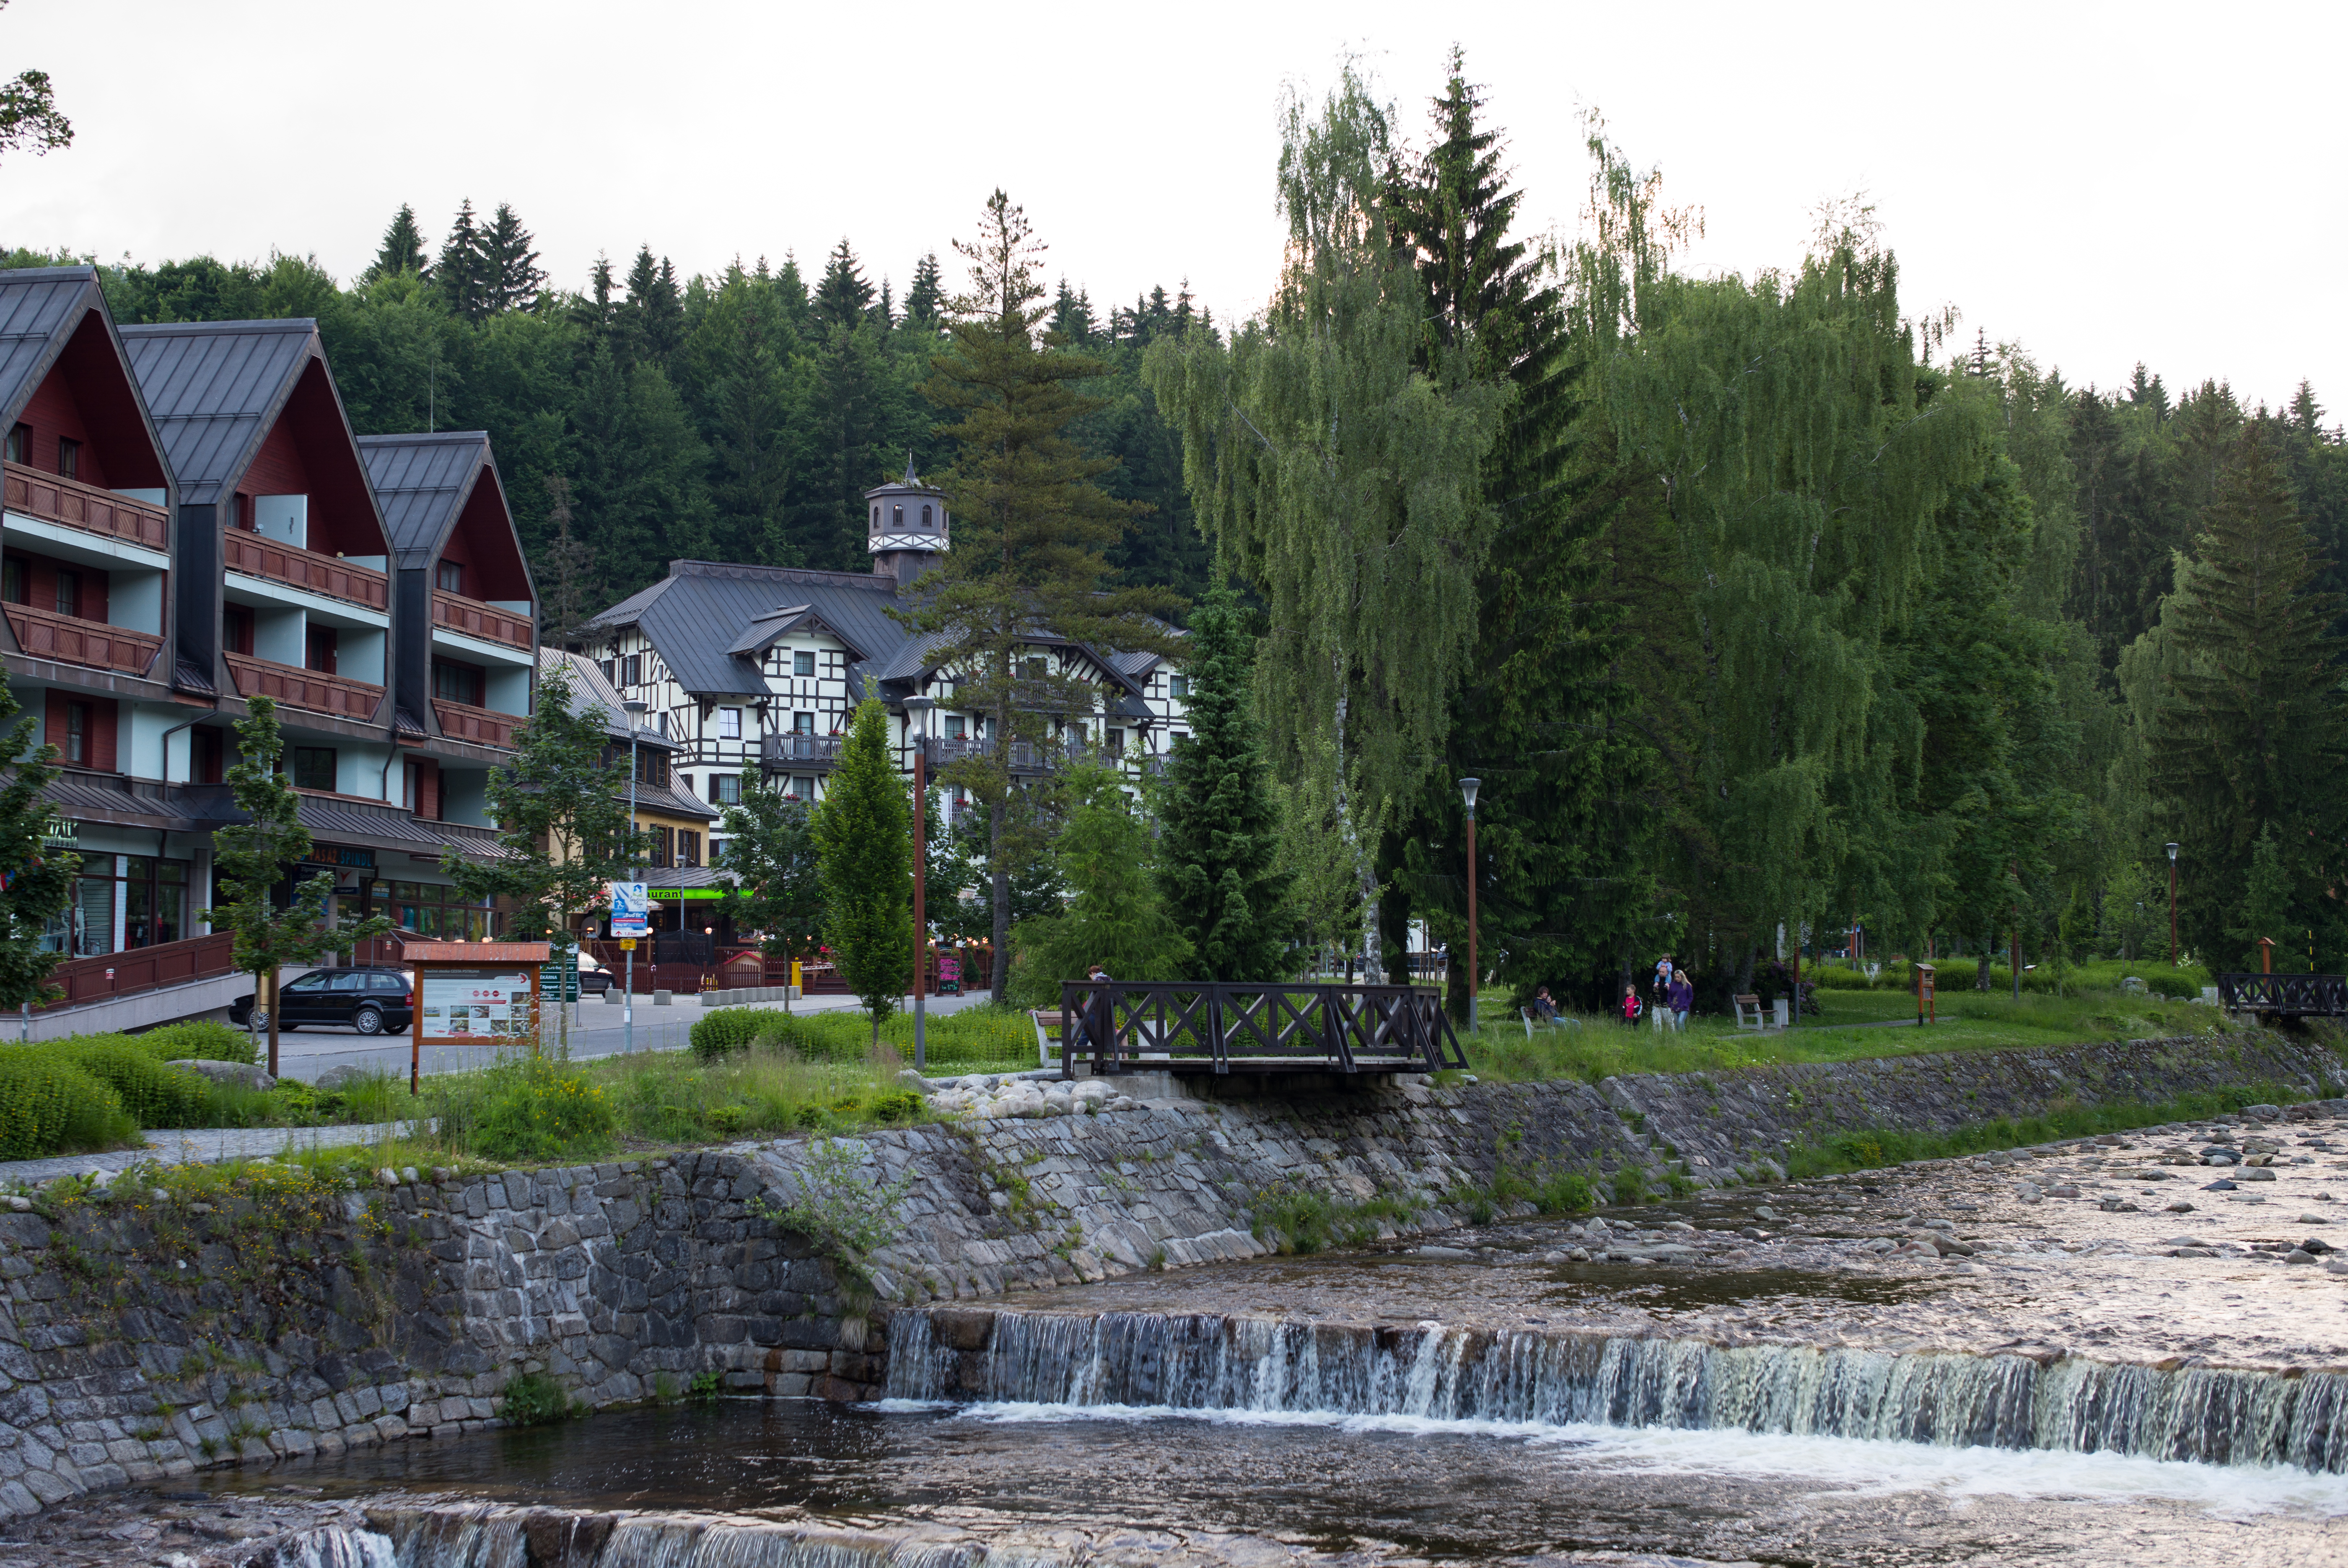
tree, lake, town, river, summer, travel, pond, europe, stream, evening, waterway, body of water, m, hotel, 50, republic, leica, 240, summilux, reka, czech, mlyn, spindleruv, labe, savoy, water feature, elbe